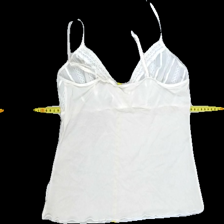
View: back
Type: Tank top
Category: Ladies
Brand: Not Applicable
Colors: Beige
Material: 100%nylon
Pattern: Lace
Cut: Regular, V-collar
Season: All
Trend: No trend
Stains: Yes
Price range: <50
Recommended usage: Export